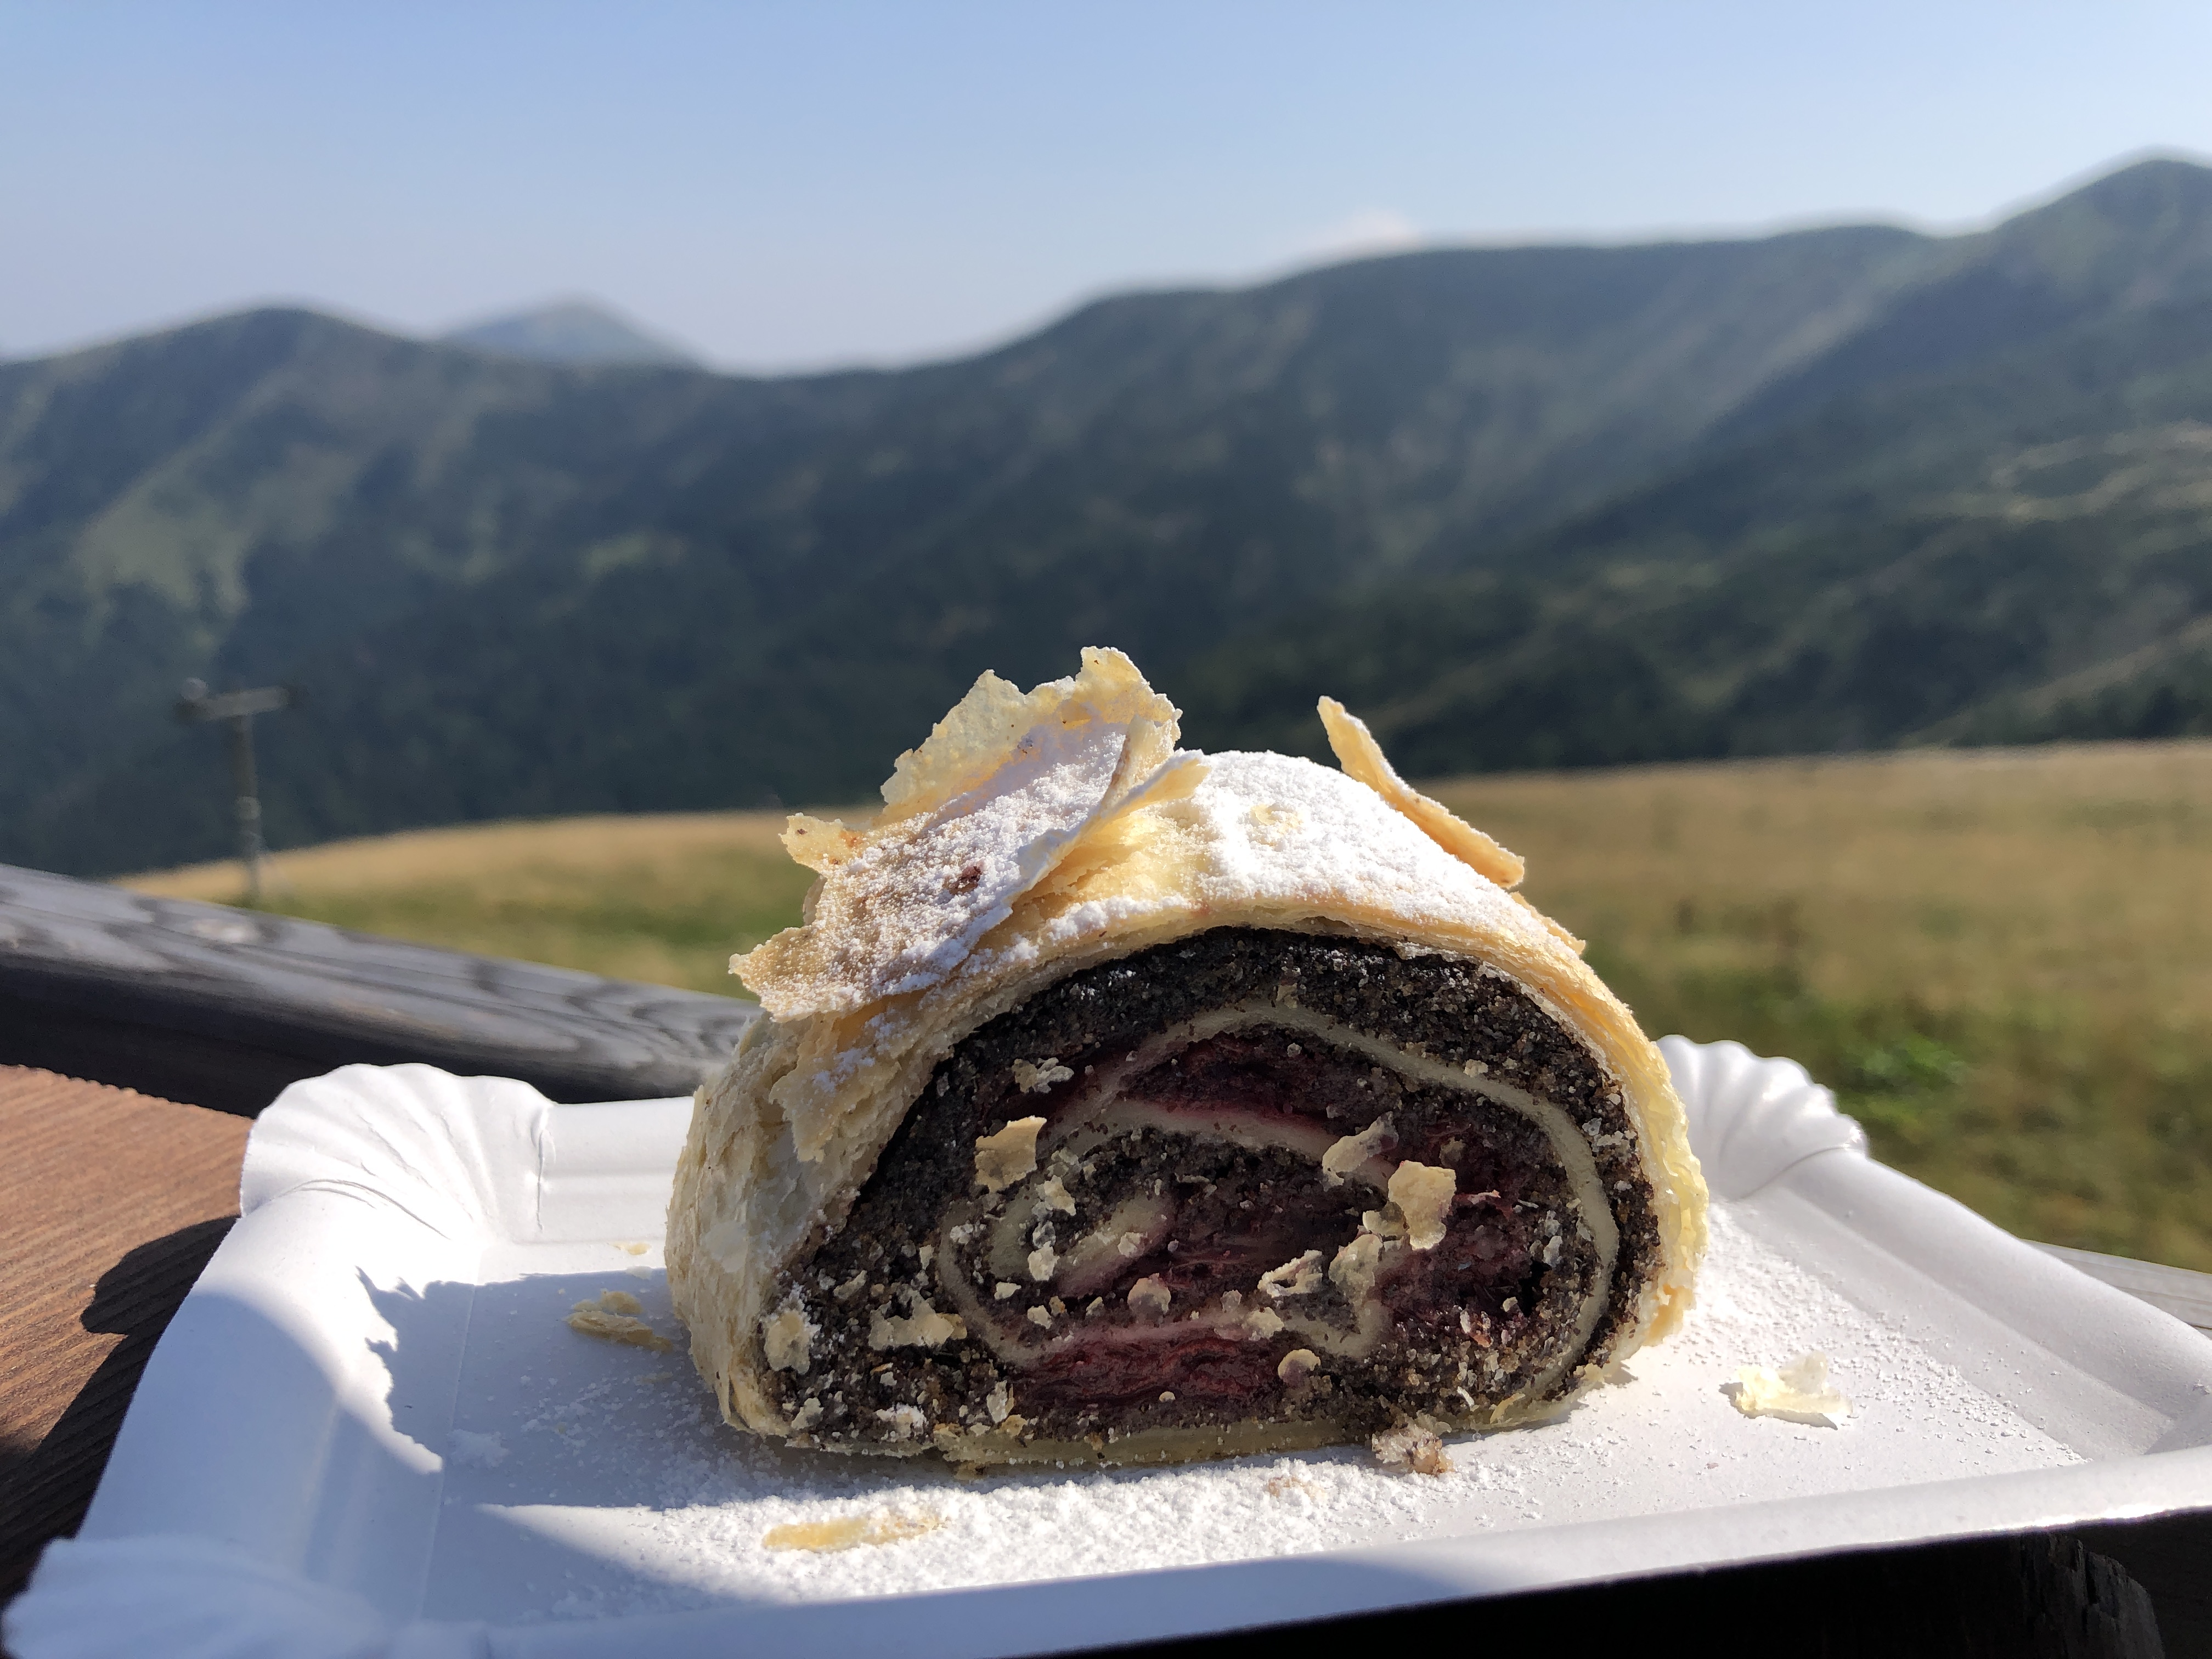
picnic, strudel, seed, food, dish, cuisine, ingredient, baked goods, produce, pastry, dessert, sandwich wrap, comfort food